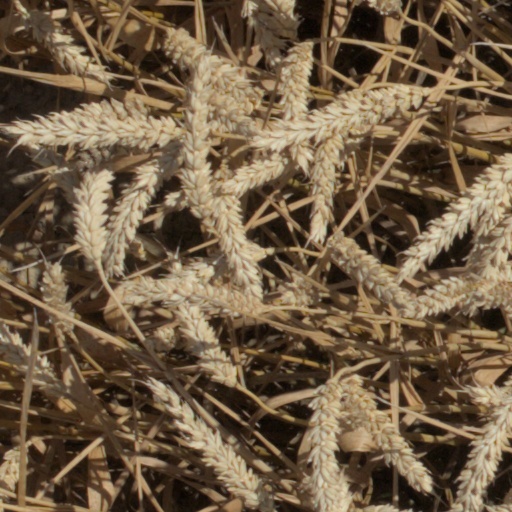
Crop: wheat